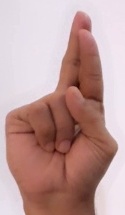
ASL sign: R